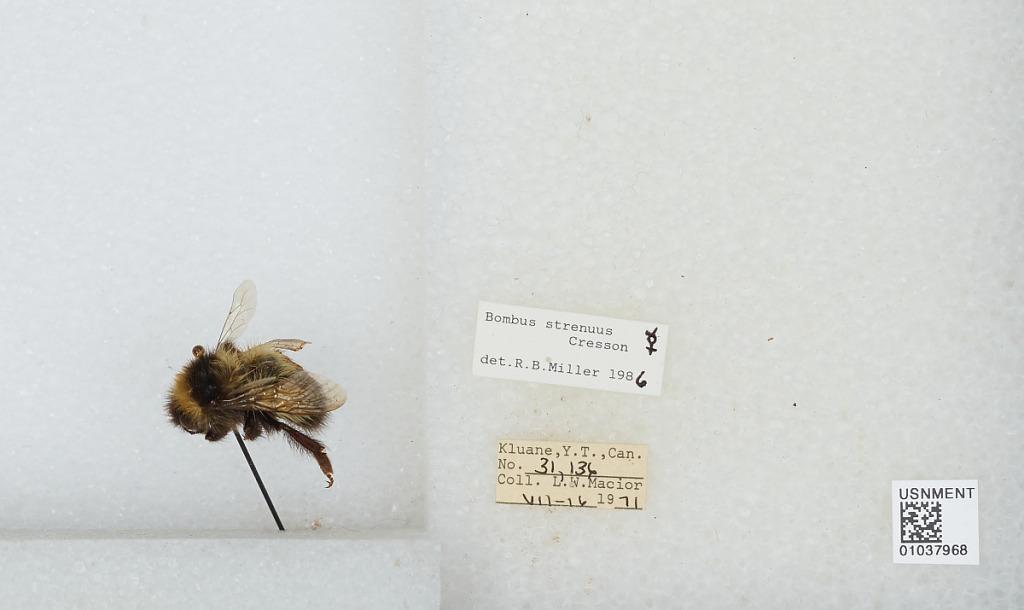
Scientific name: Bombus (Alpinobombus) neoboreus Sladen
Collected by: L. Macior
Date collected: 1971-7-16
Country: Canada
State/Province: Yukon Territory
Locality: Kluane
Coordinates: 60.75, -139.5
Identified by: Miller, R. B.